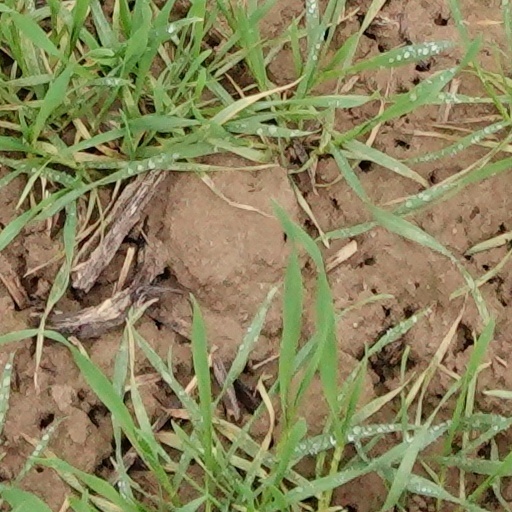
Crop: wheat